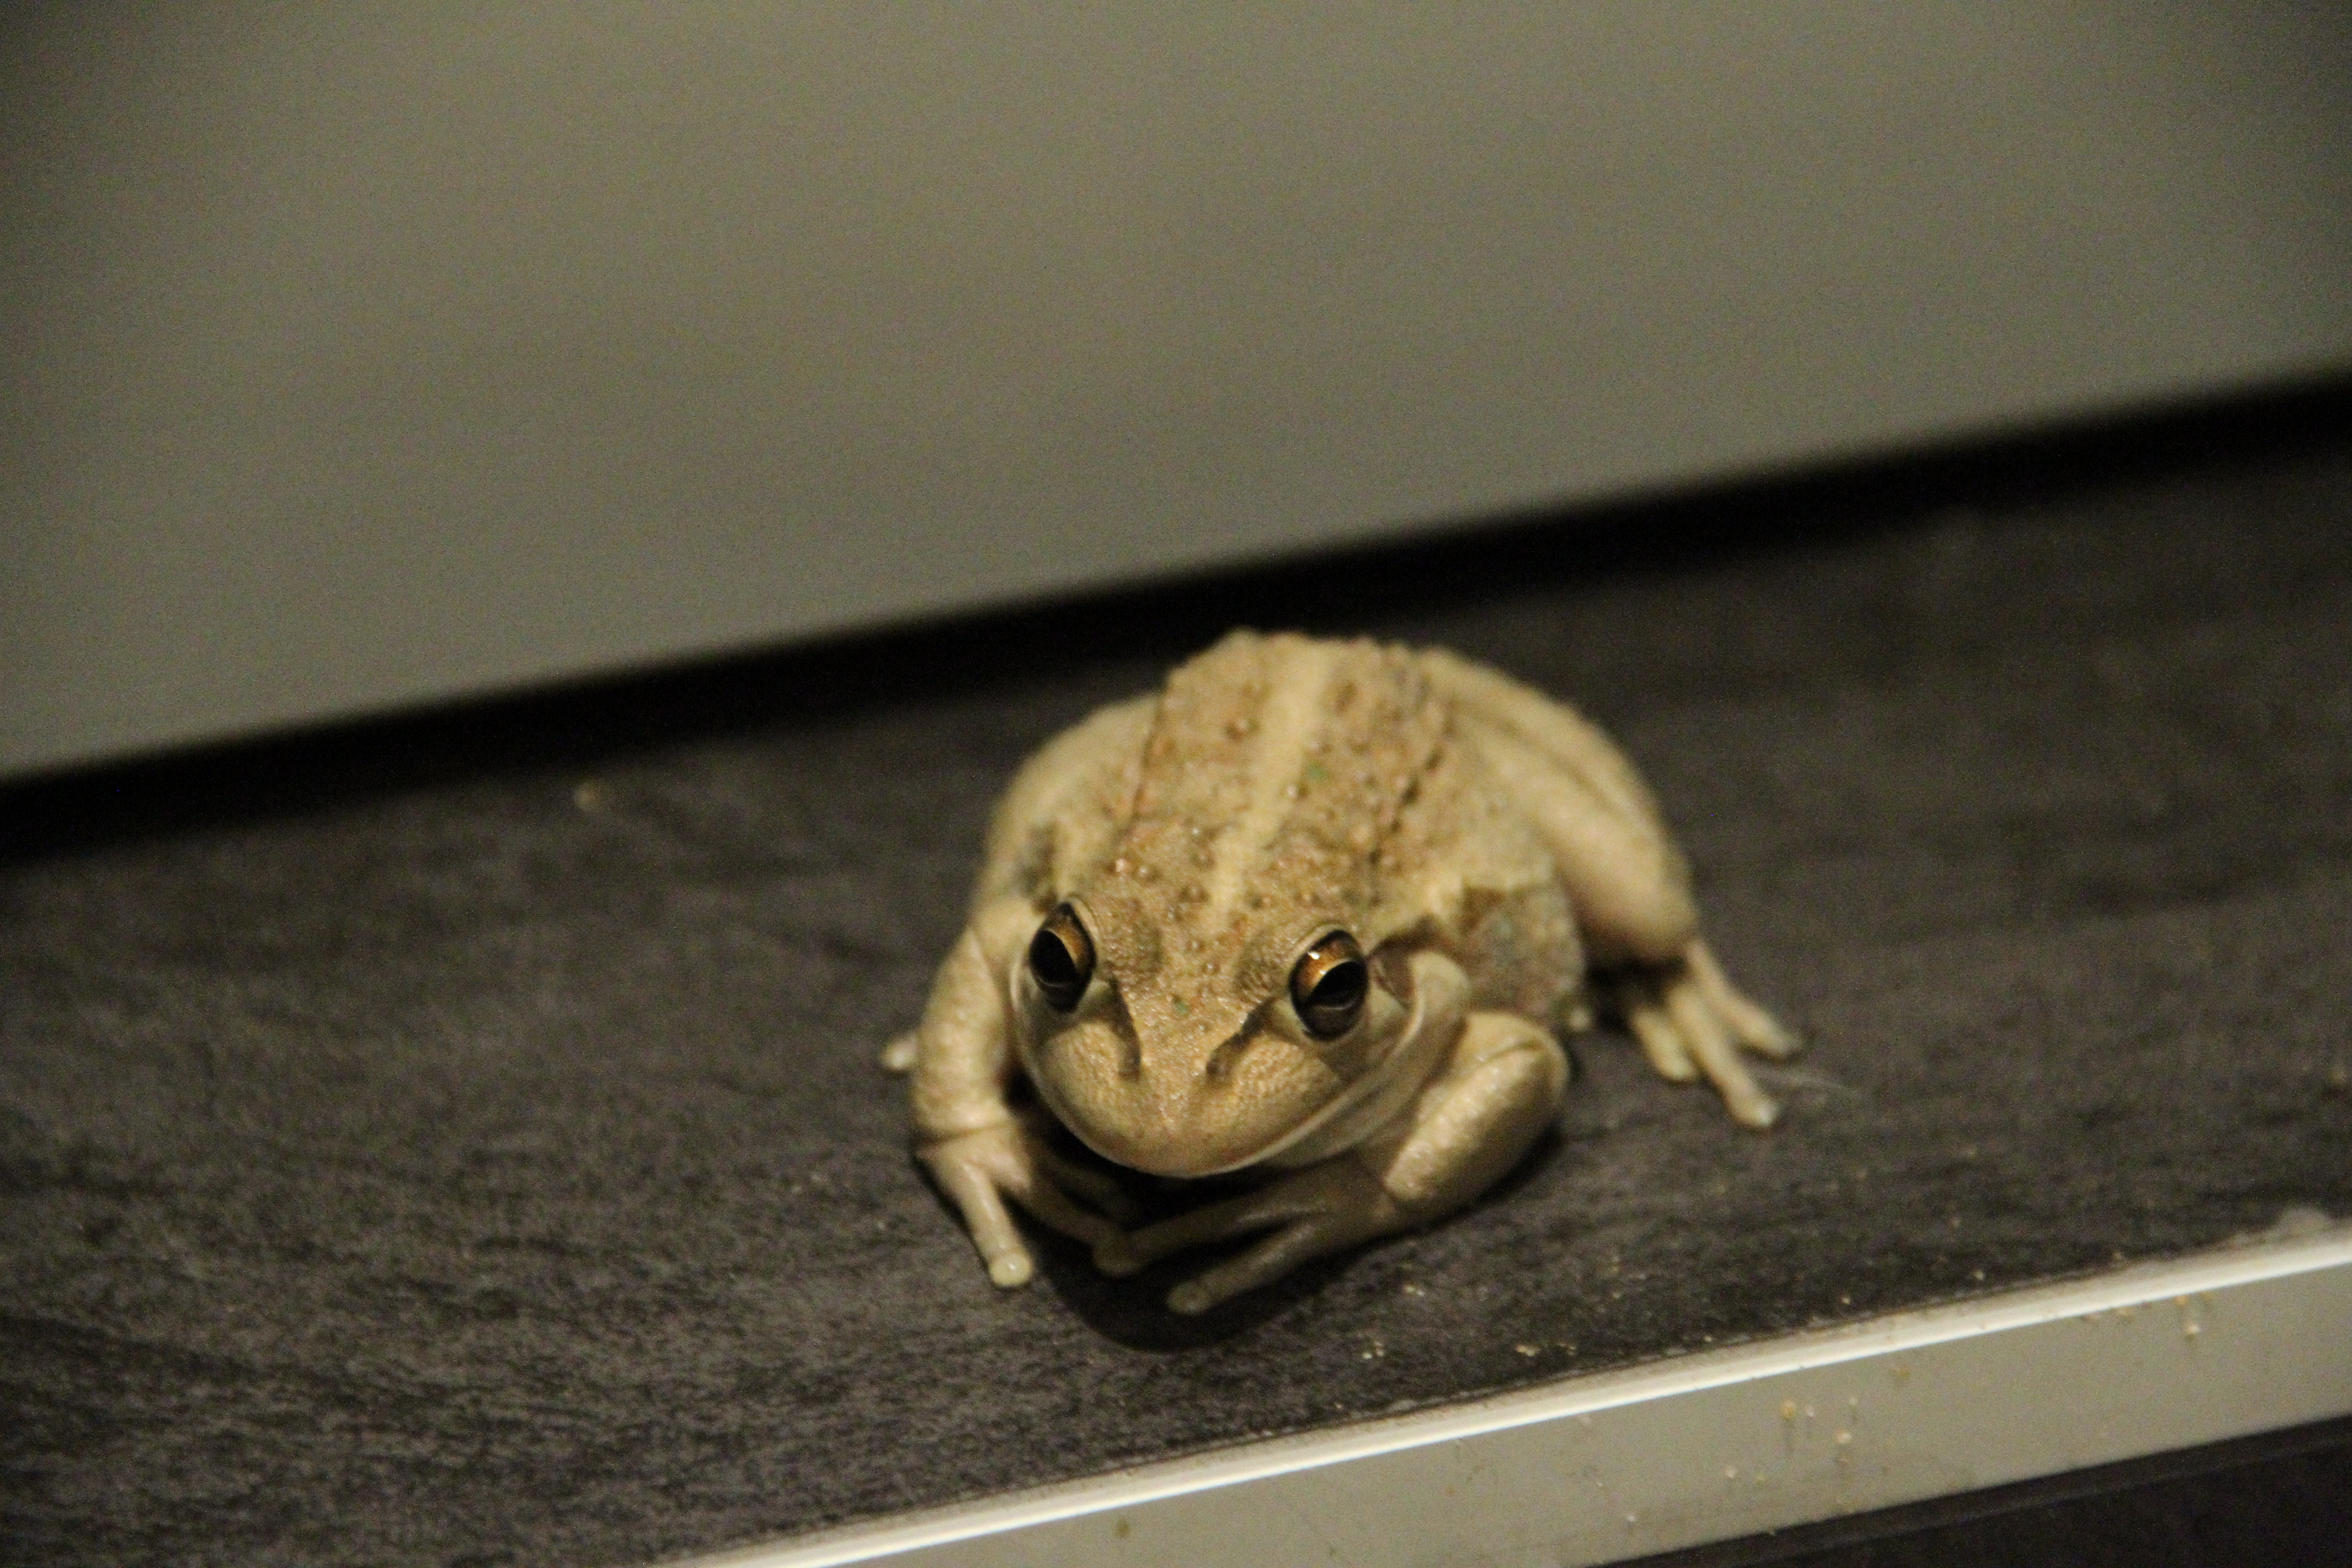
frog, reptile, amphibian, fauna, close up, vertebrate, macro photography